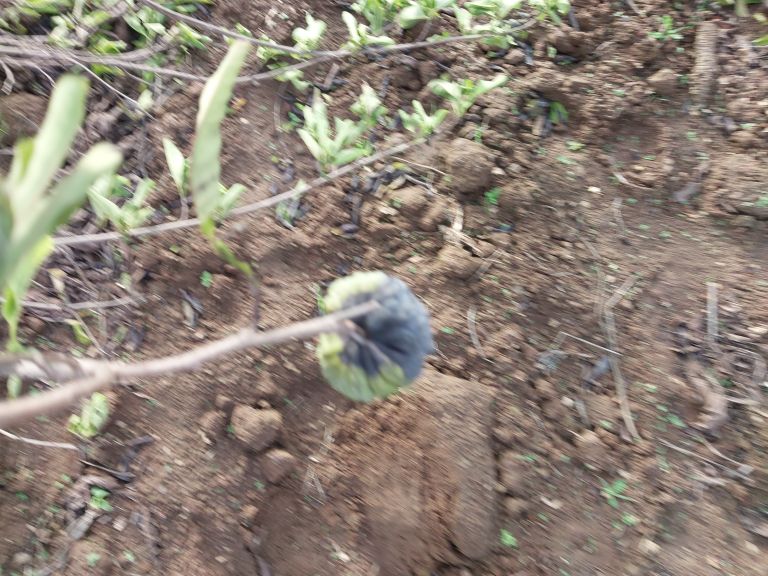
Disease label: Blank Canker